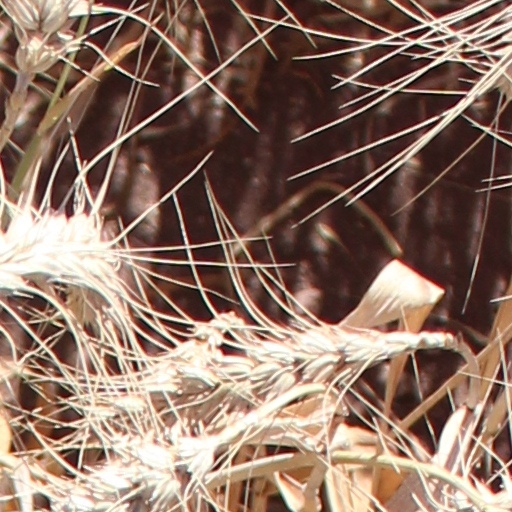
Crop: wheat